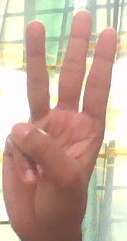
ASL sign: W